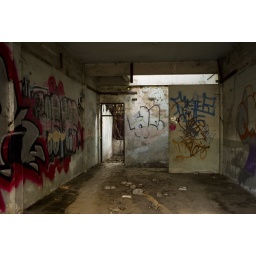
Abandoned house in bust street in Bangkok. M8 with Summicron-M 28/2, f/11